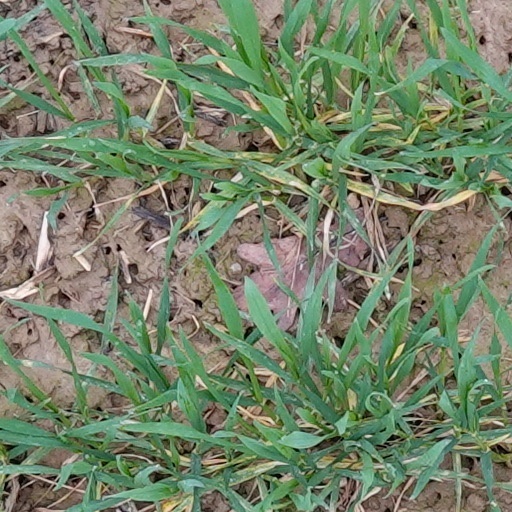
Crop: wheat